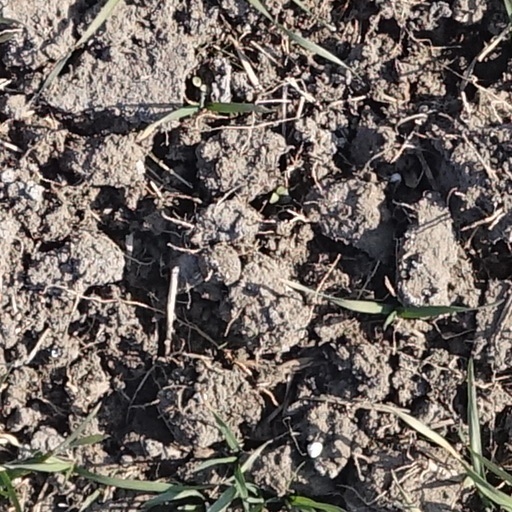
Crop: wheat